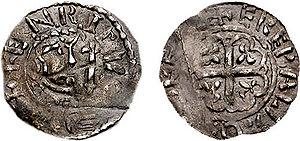
Cet article donne la liste des héritiers successifs du trône d'Écosse depuis l'avènement de David Iᵉʳ en 1124 jusqu'à l'Acte d'Union de 1707. Contrairement à d'autres monarchies, les règles de succession n'ont pas inclus la loi salique, mais les droits des femmes n'ont cependant pas toujours été respectés. Les héritiers mâles ont porté le titre de duc de Rothesay, créé en 1398 sur décision du roi Robert III en faveur du premier descendant mâle du monarque, qui est aujourd'hui porté par les héritiers du trône britannique.
Henri d'Écosse dit Henri de Huntingdon ou Henri de Northumberland, comte de Northampton et de Huntingdon, puis comte de Northumberland, est le second fils du roi David Iᵉʳ d'Écosse et de son épouse Maud de Huntingdon, la fille du comte Waltheof.